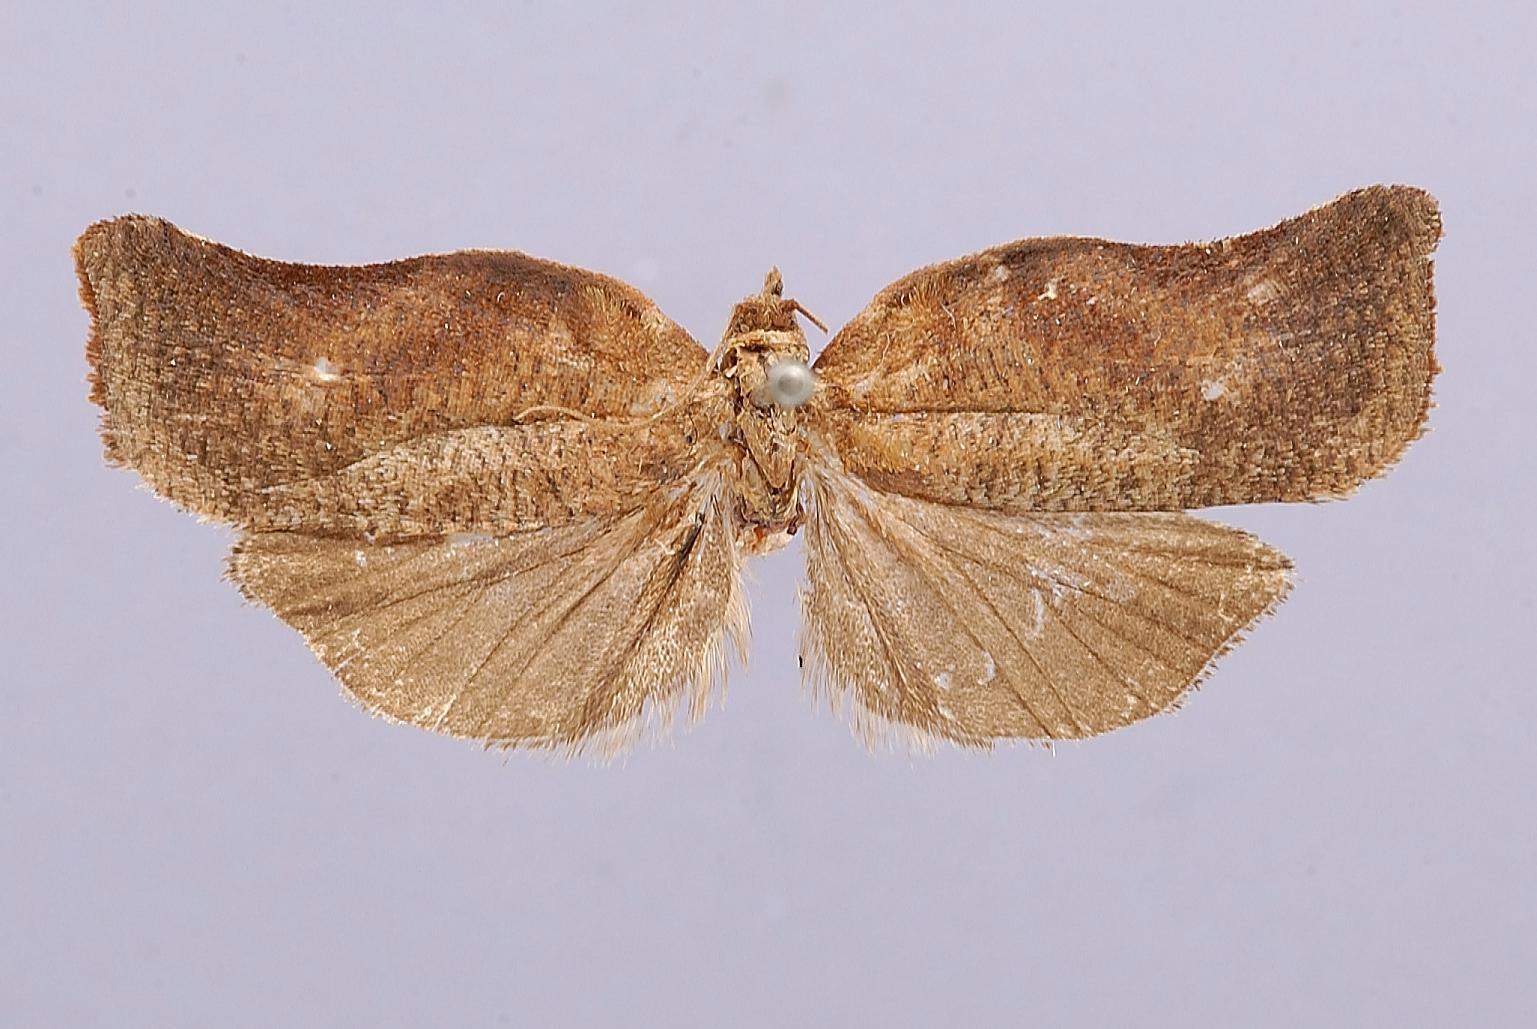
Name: Tortrix flexicostalis
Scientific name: Tortrix flexicostalis Dognin, 1908
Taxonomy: Animalia, Arthropoda, Insecta, Lepidoptera, Tortricidae
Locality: Perou S.E., Oconeque, Carabaya, Carabaya, Peru
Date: Oct 1907